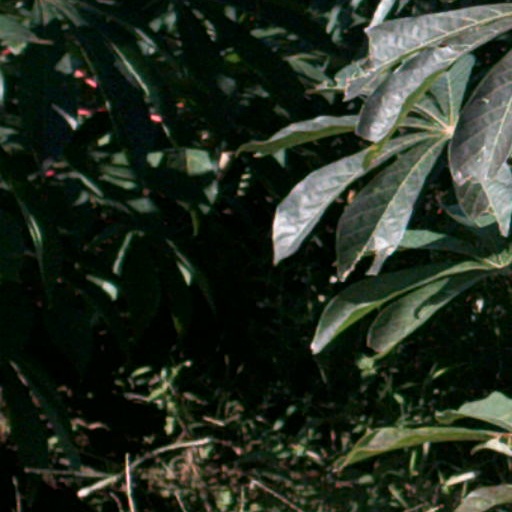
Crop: cassava